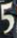
Number: 5